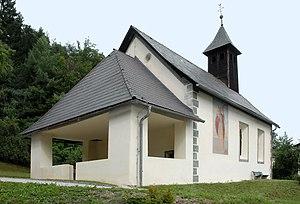
Techelsberg est une commune autrichienne du district de Klagenfurt-Land en Carinthie.